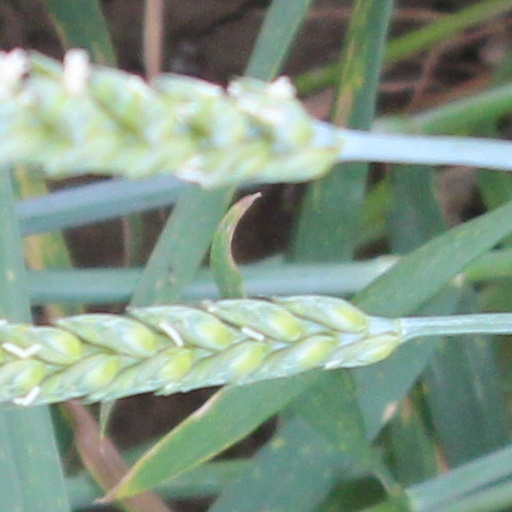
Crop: wheat